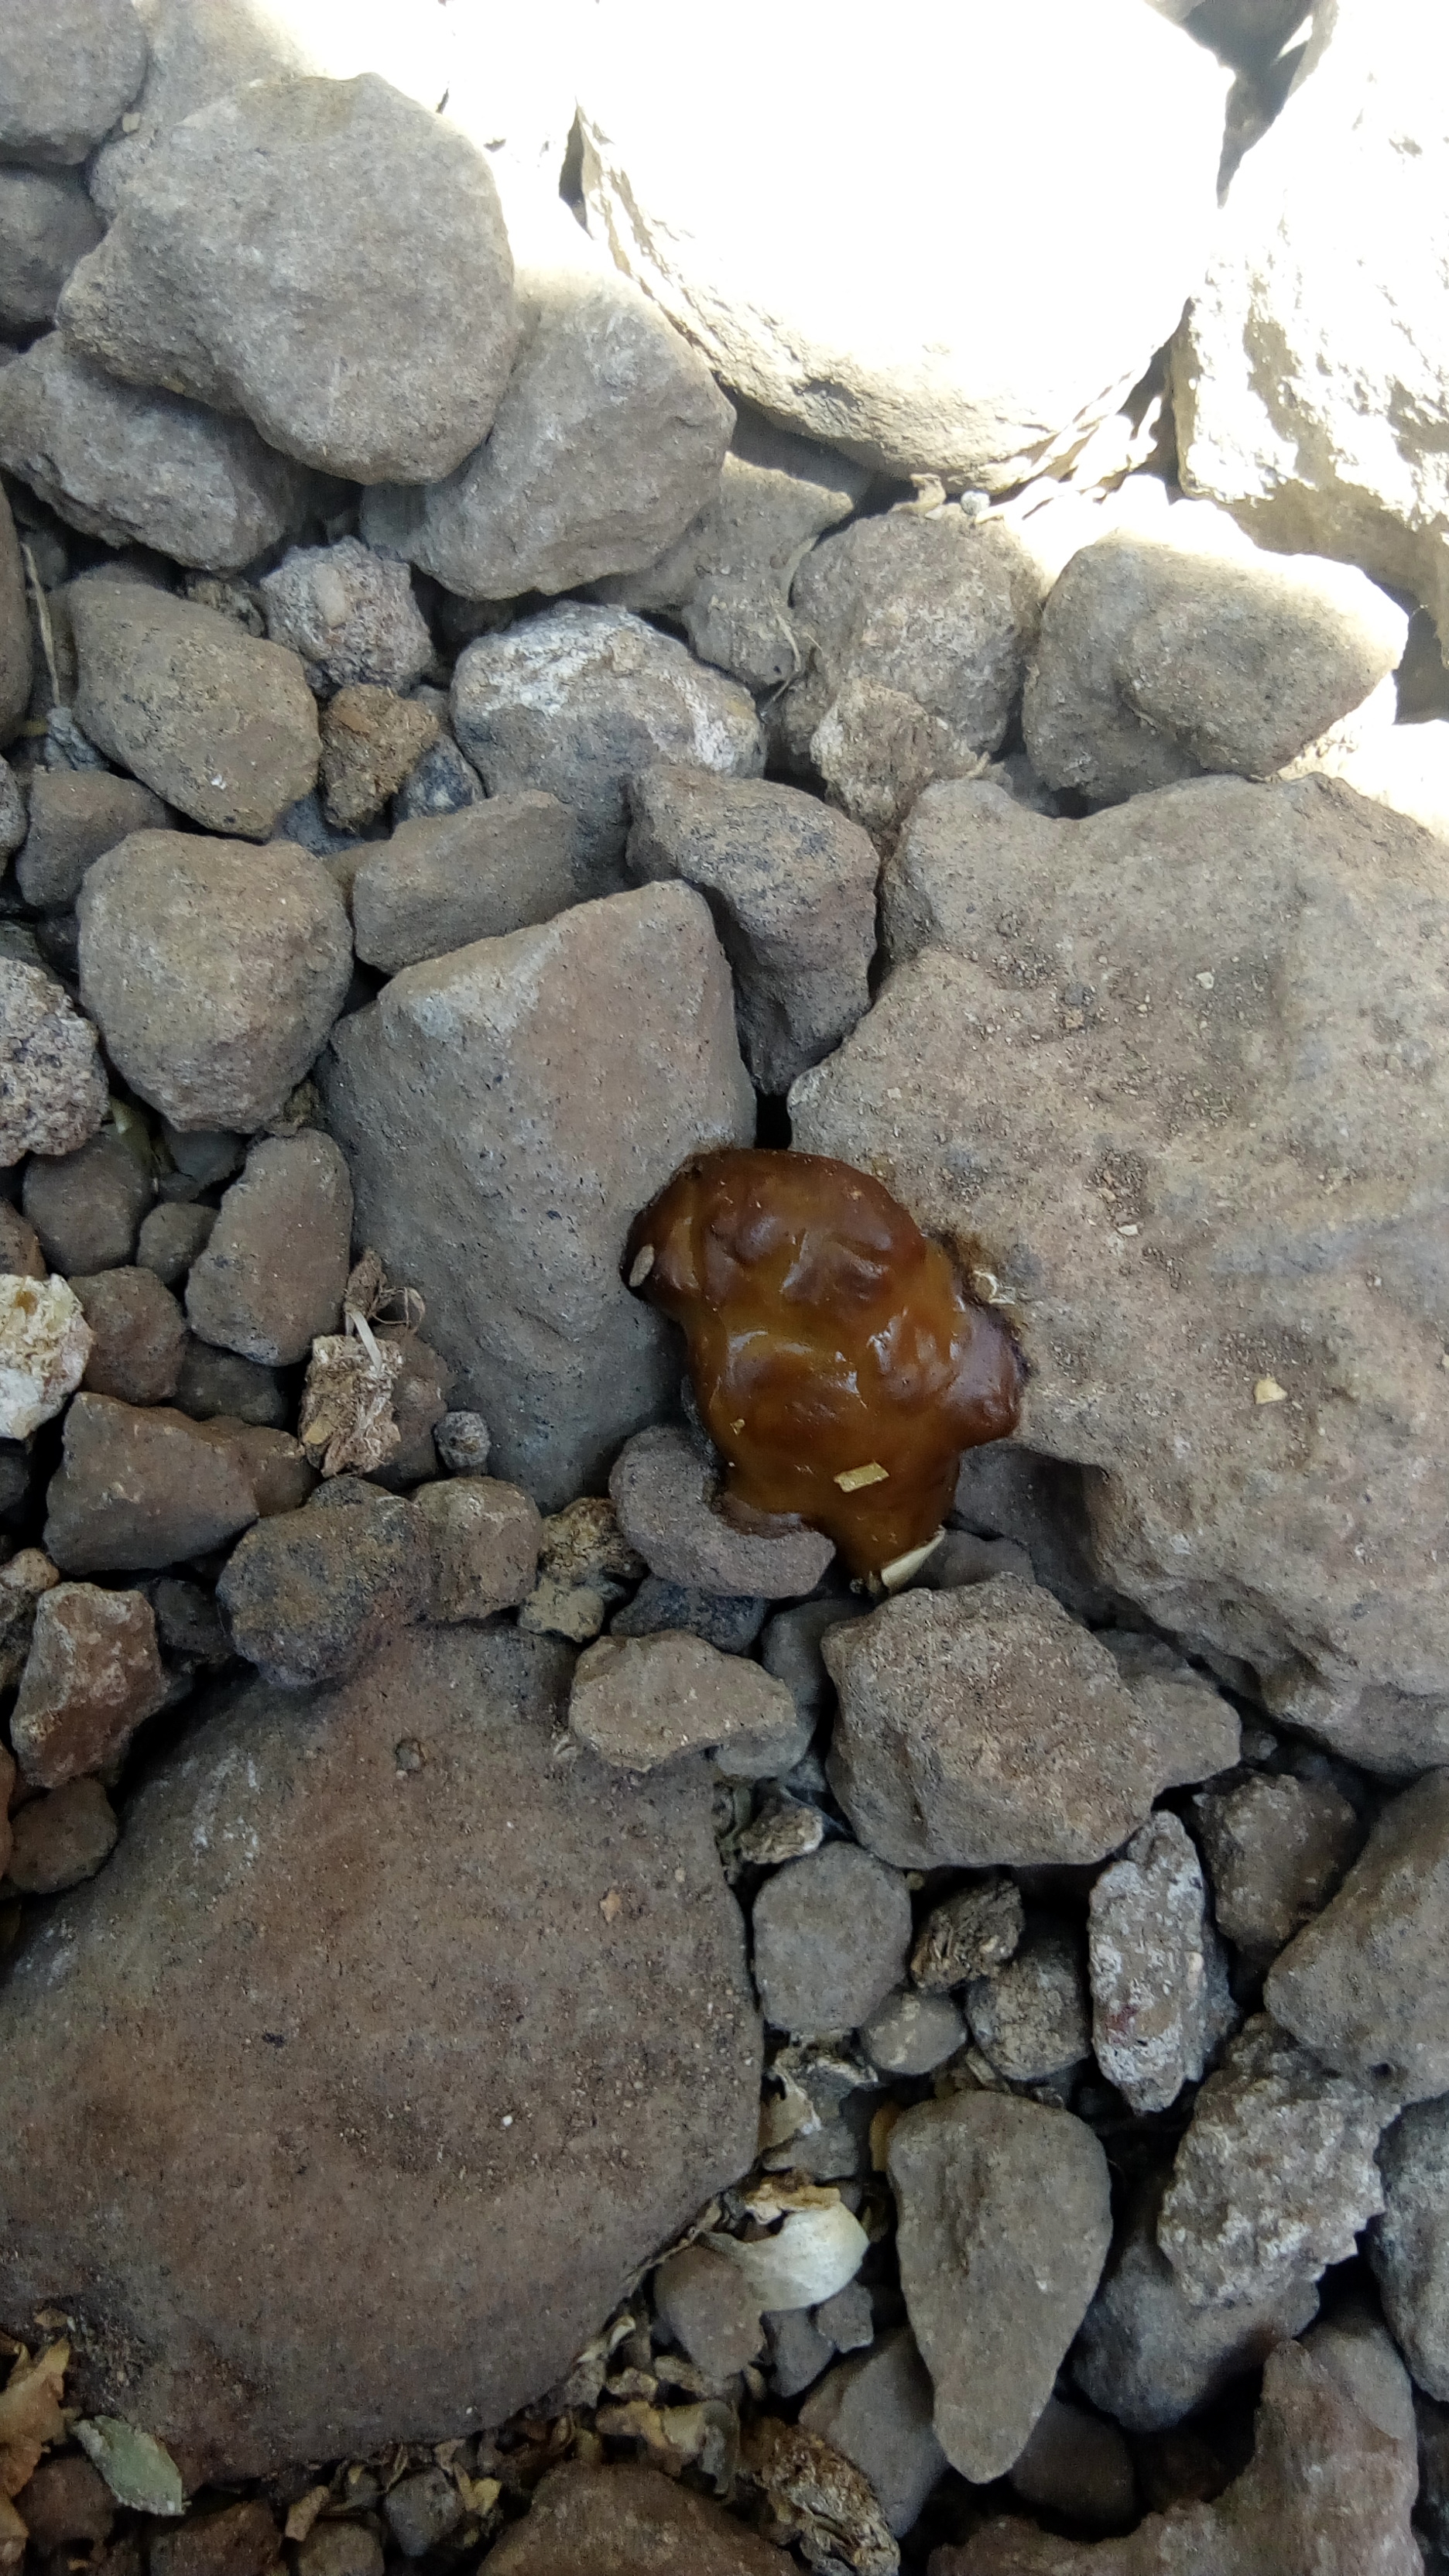
PCR-confirmed diagnosis: Coccidiosis